Phoenix Iron Works (Phoenixville, Pennsylvania)

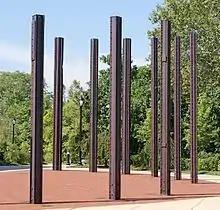
An arc of Phoenix Columns adorns a plaza outside the old foundry building.

The Phoenix Column, patented by Samuel Reeves in 1862, was a hollow cylinder composed of four, six, or eight wrought iron segments riveted together. The resulting column was much lighter and stronger than the solid cast iron columns of the day. It allowed the construction of massive structures by lightening their load-bearing walls. Taller buildings could be built on narrow urban plots, advancing the development of the skyscraper and high-stress-load-bearing bridges.